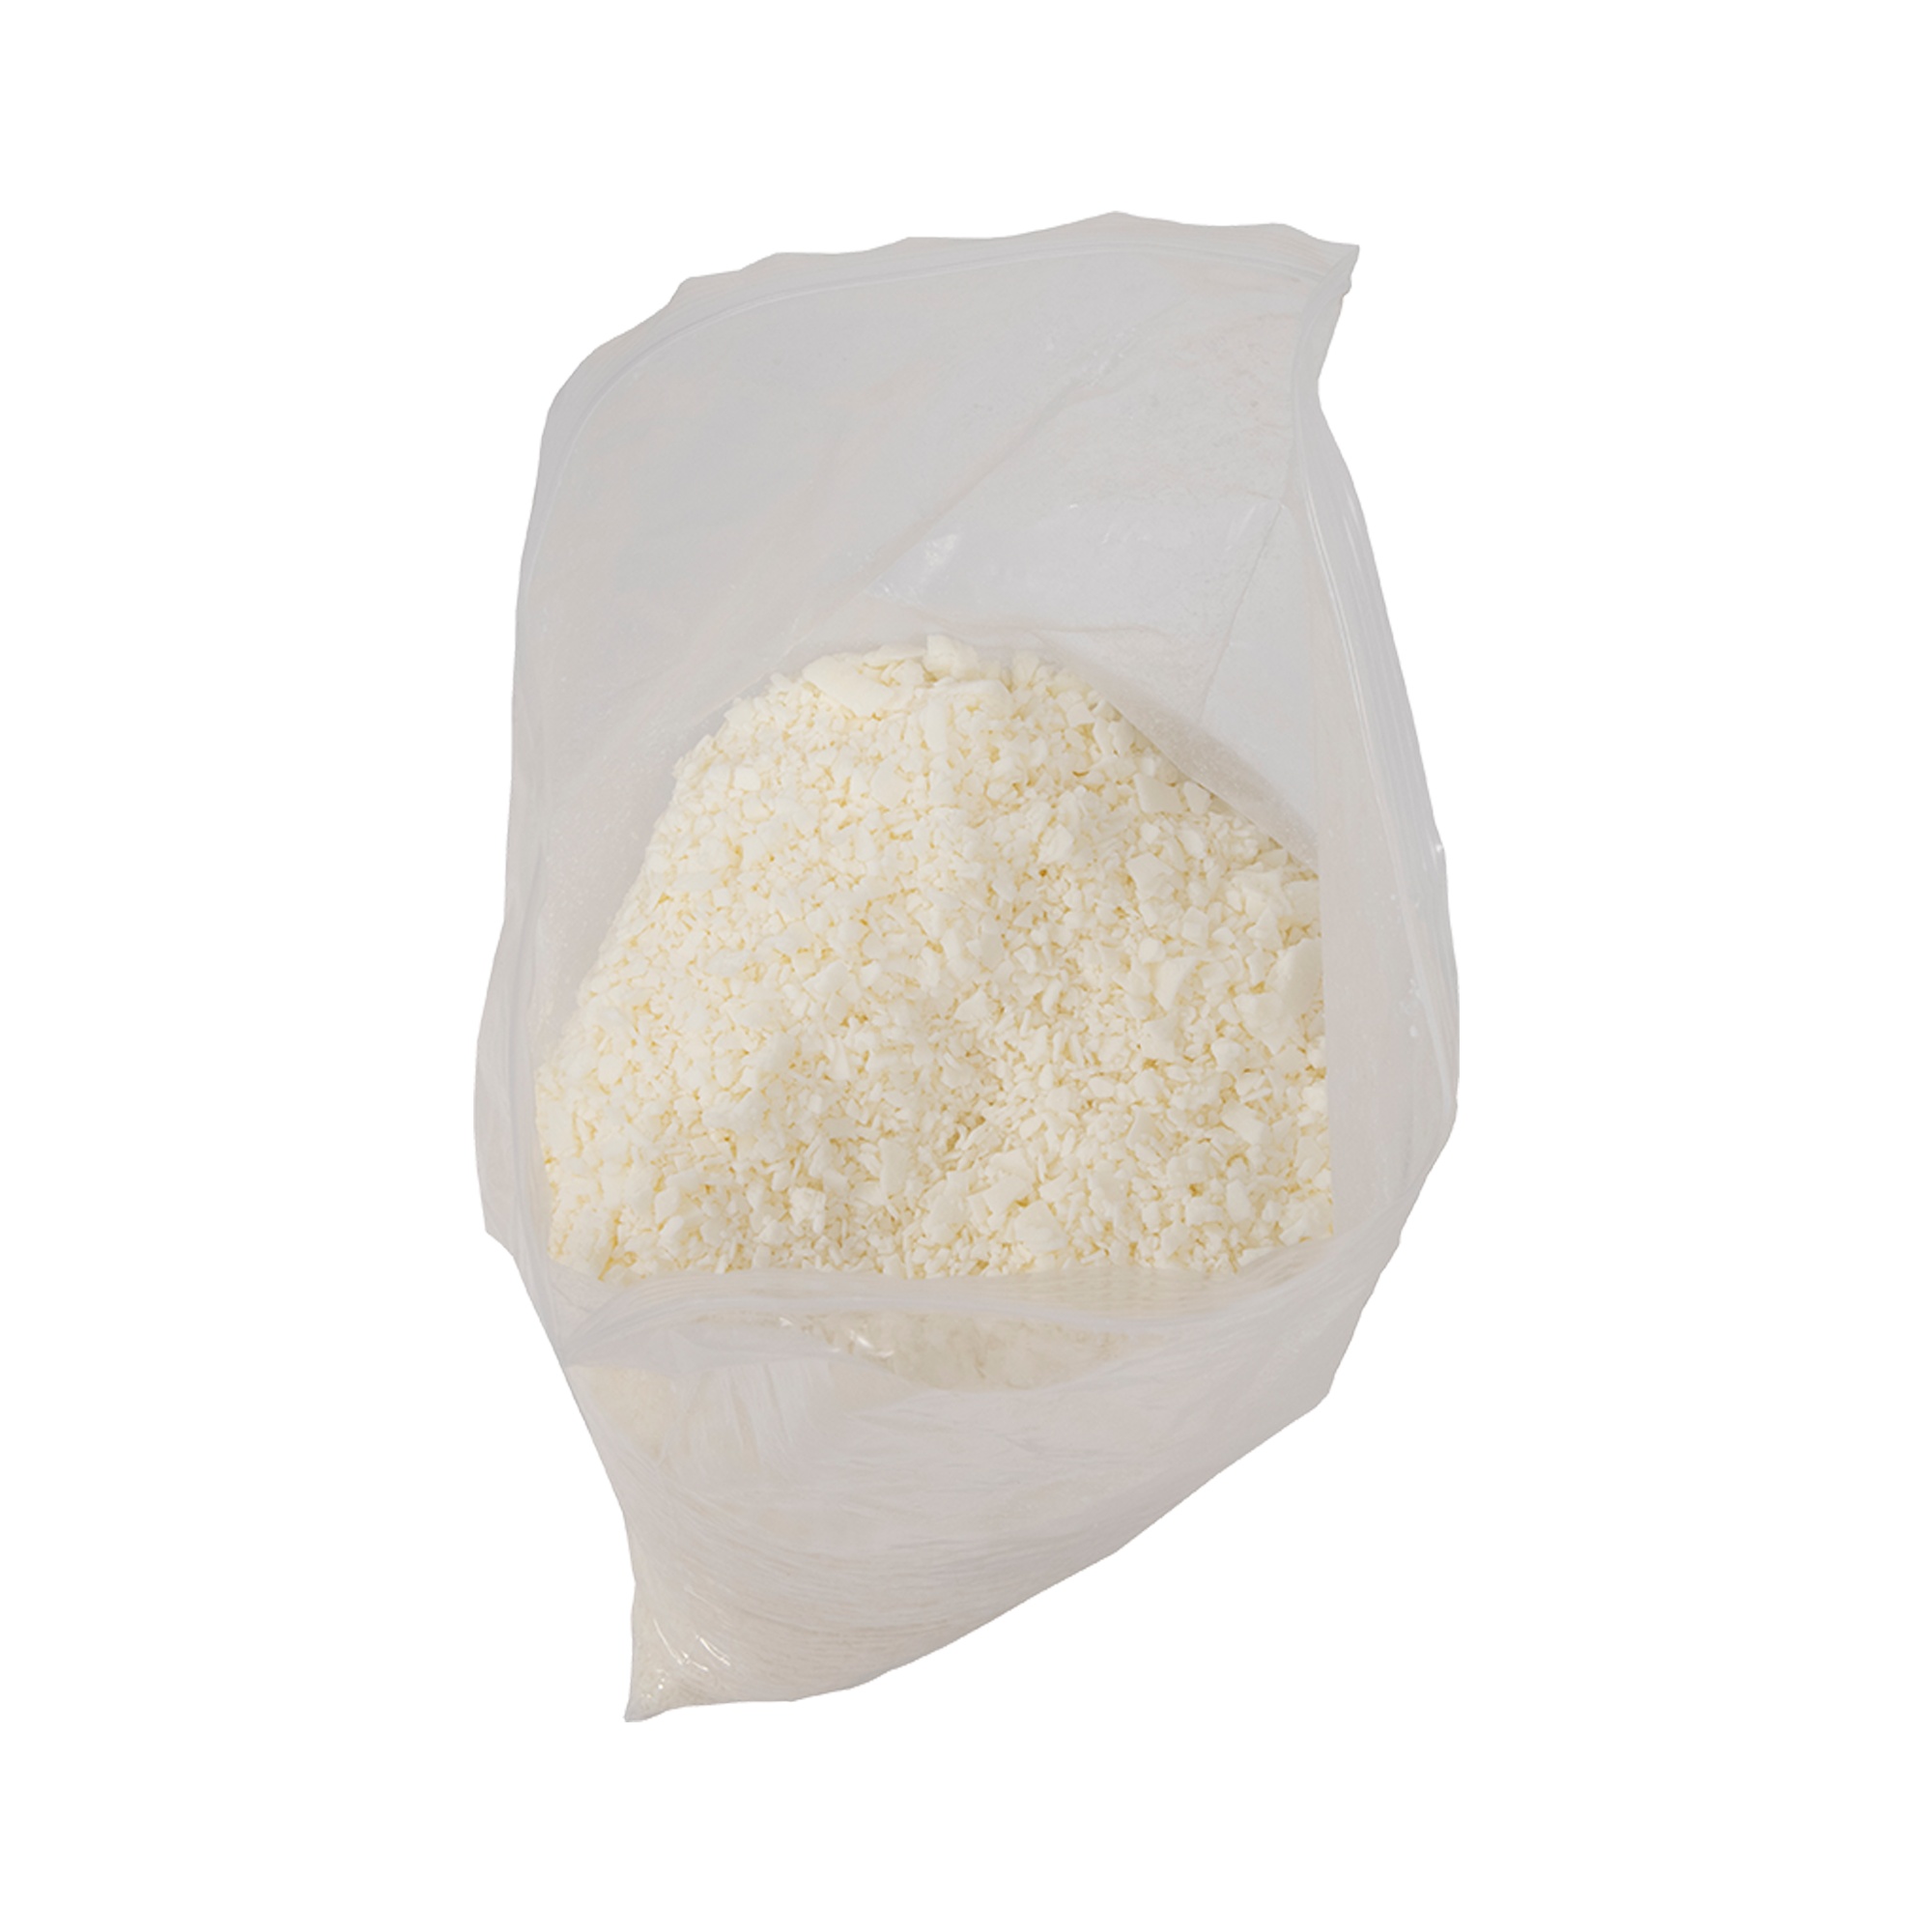
Natural Soy Wax Candle Making Supplies Crafts [ 5kg ]
Features: If you love making candles, this natural soy wax from Randy & Travis Machinery is the secret ingredient for perfect candles every time. This wax contains nothing but pure soy wax crafted from soy compound and hydrogenated soy oil — just straight from nature without any wax hardeners or other types of waxes mixed in. Its natural creamy colour looks great on its own, but you can also add colouring agents if you want a different look. Or, you can add scent if scented candles are more to your liking. This wax has excellent adhesion, with minimal shrinking or frosting — so you can even create candles inside decorative containers. Soy burns evenly without dripping, so the candles you make are perfect for gift-giving or to set a romantic mood at your dinner table. And, soy candles are eco-friendly and sustainably sourced, unlike candles made with petroleum-based wax. So, if you plan to make candles as holiday gifts, get started early this year with this five-kilogramme box of soy wax. Order yours today! Specifications: Material: 100% natural soy wax Colour: Creamy white Quantity: 5kg Melting point: 52°C Congealing point: 34.3°C Recommended heating range: 62°C - 72°C Recommended fragrance load: 6-10%, depending on the scent's potency Recommended pouring range: 45°C - 55°C Contains no hardeners or other types of wax Premium soy wax Sustainable and eco-friendly High fragrance tolerance and oil absorption Excellent container adhesion Resists shrinking and frosting Note: Pour temperatures might need to be higher during colder months and lower during the warmer months. Package Content: 1x Natural Soy Wax Candle Making Supplies Crafts [ 5kg ] Note: COM Return Policy: The product must be unopened and in brand new condition, with the return to be organised by the customer. Once received and verified to be in the condition specified, refund is only of the item value minus 15% restocking fee (not including initial shipping). An additional return charge, which is same cost as that of initial shipping, will be deducted from the refund on returns due to delivery failure caused by customer error. For the health and safety of our staff and other customers, we are unable to accept returns of personal use items.
Brand: Terrific Buys
Category: Arts & Entertainment > Hobbies & Creative Arts > Arts & Crafts > Art & Crafting Materials > Olfactory Arts Materials > Candle Making Materials > Raw Candle Wax > Soy Wax